Anambra State

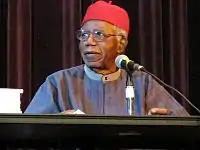
Chinua Achebe

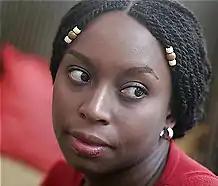
Chimamanda Adichie

Anambra is known to be leading in basic education in Nigeria, especially in science and technology. In 2018, five students from Regina Pacis Model Secondary School, Onitsha, won gold medals at the World Technovation Challenge, held in Silicon Valley, San Francisco. In 2019, Anambra State representatives from St. John's Science & Technical College Alor, won bronze at the International Festival of Engineering, Science and Technology I-FEST, held in Tunisia. In 2021, Seven students from Queen of the Rosary College, Onitsha defeated over five thousand other teams from around the world to win the Global Prize Award at Diamond Challenge Global Summit. Anambra students have also won series of International and National debate.